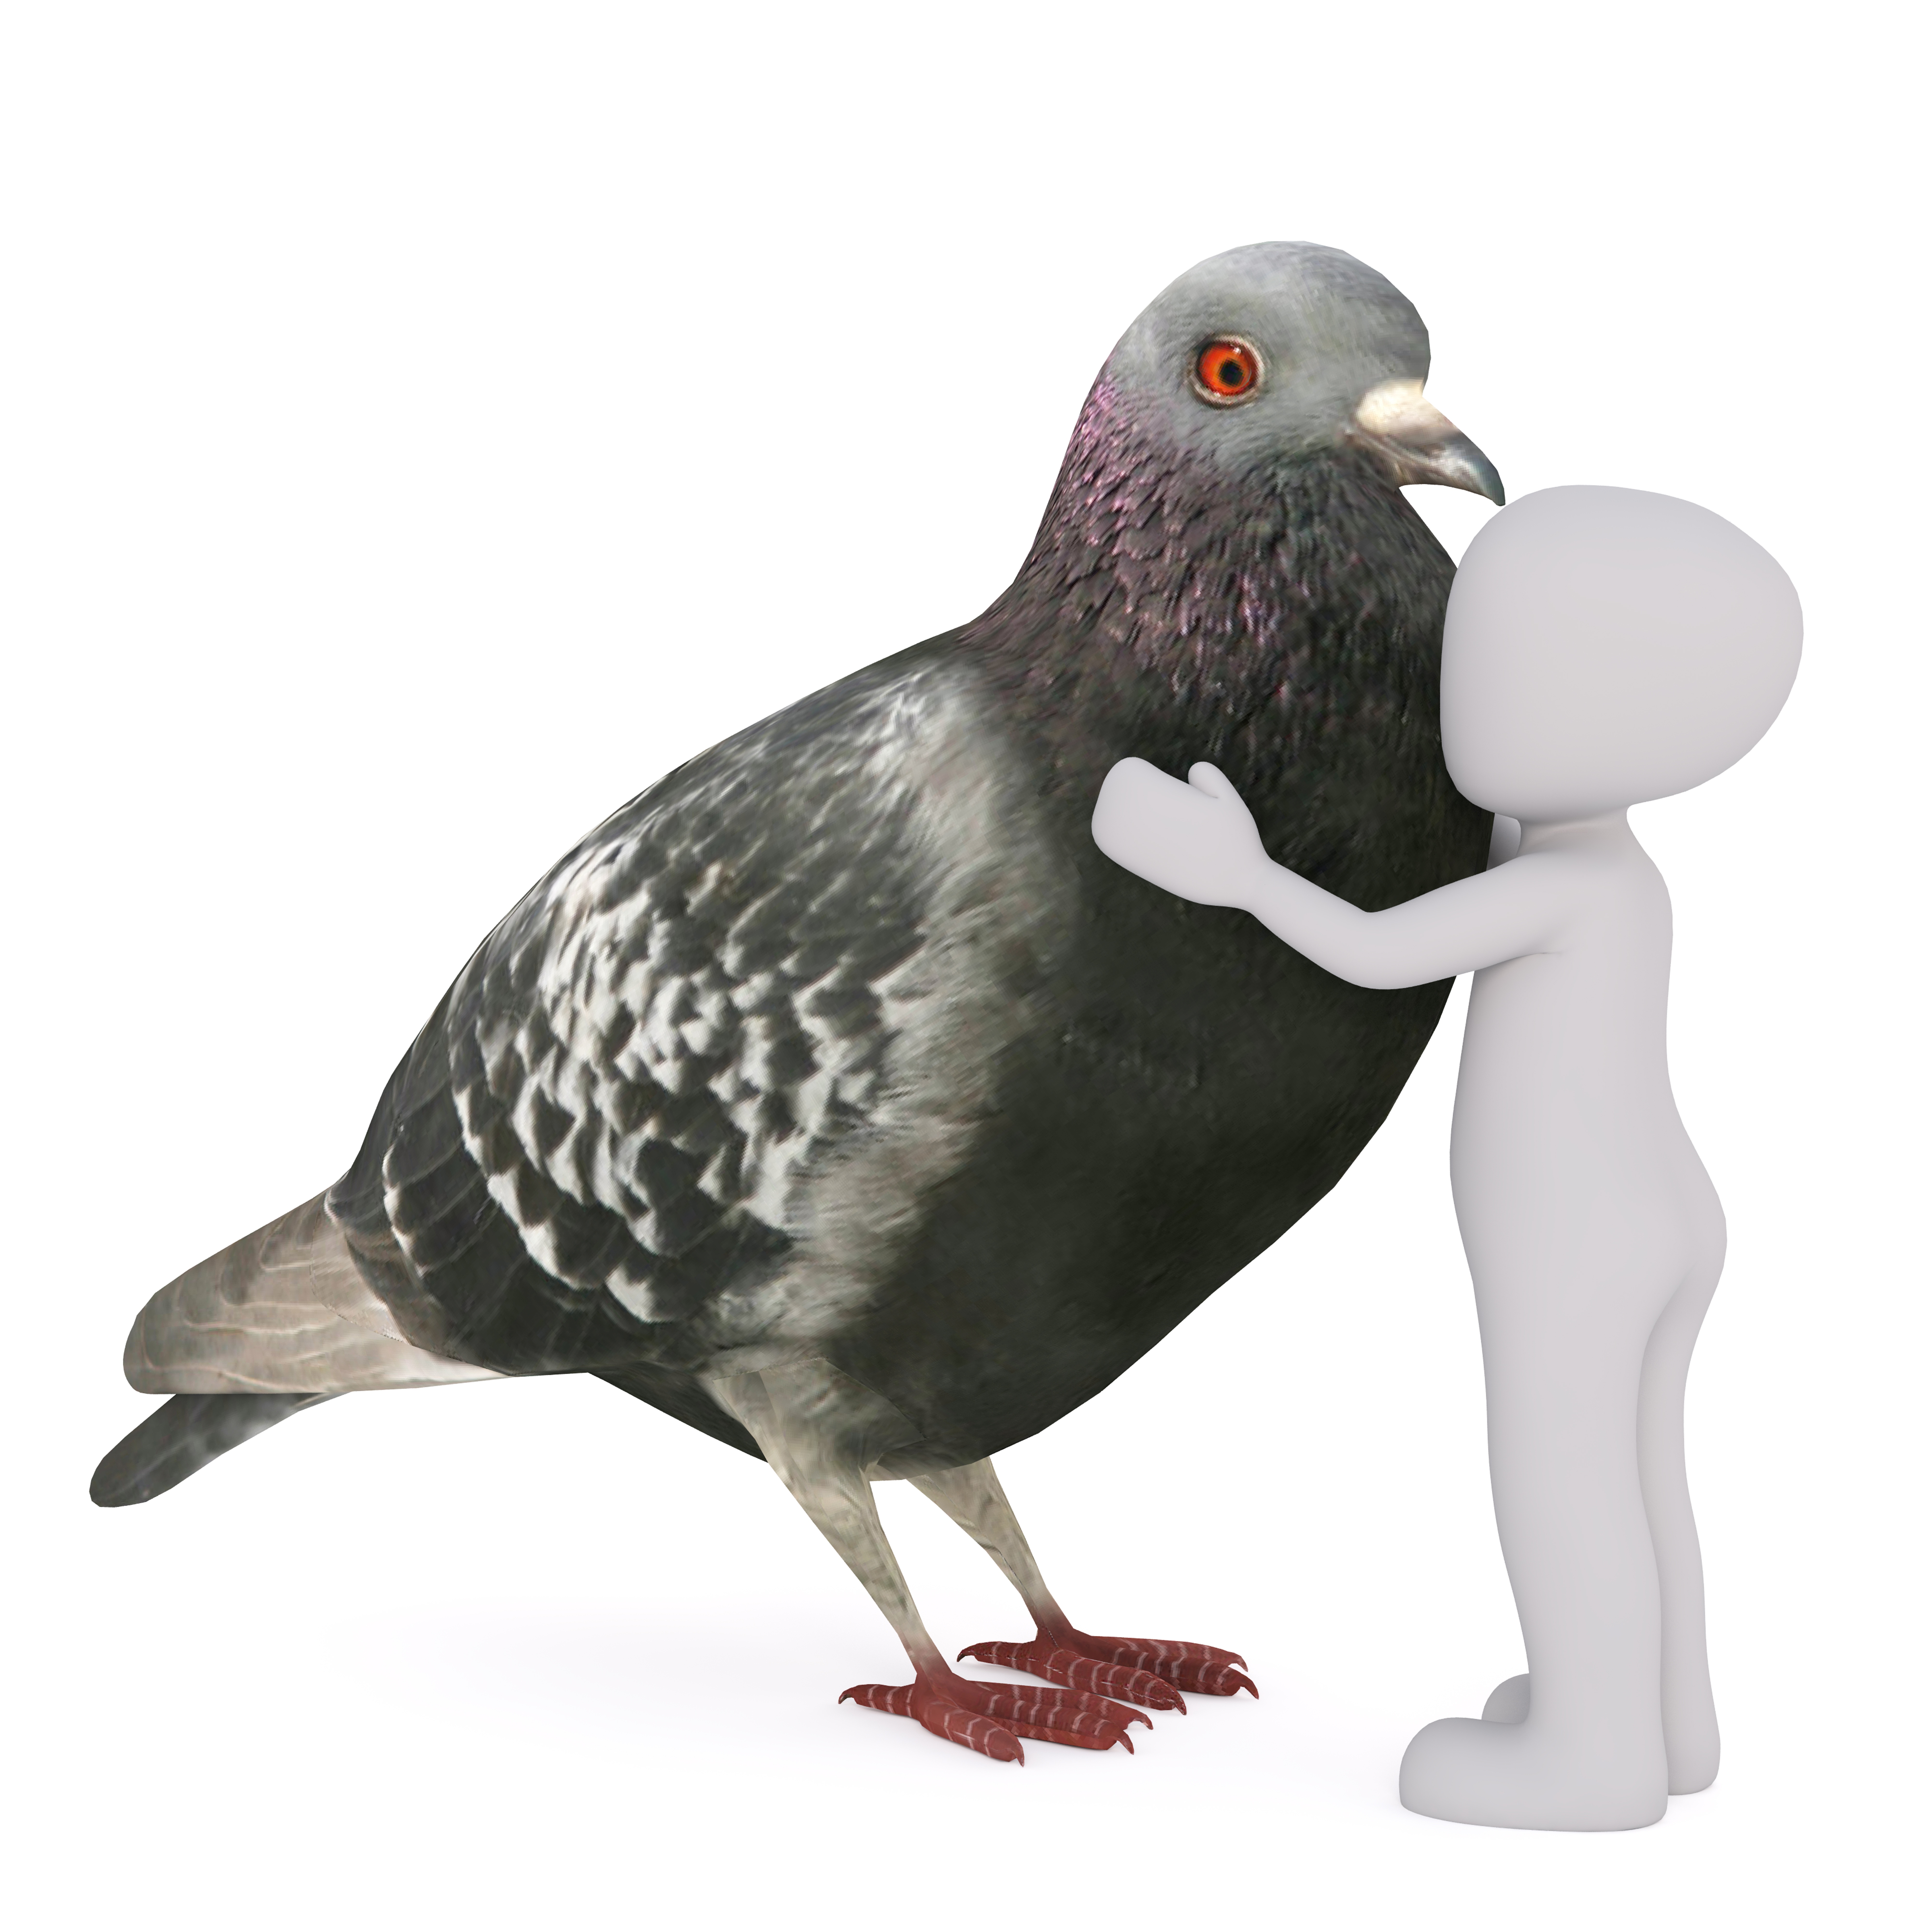
bird, wing, white, city, isolated, fly, model, beak, illustration, dove, vertebrate, 3d, males, white male, 3d model, full body, free image, pigeons and doves, stock dove, 3d man, 3d men, pigeons in flight